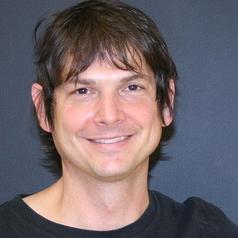
Age: 39